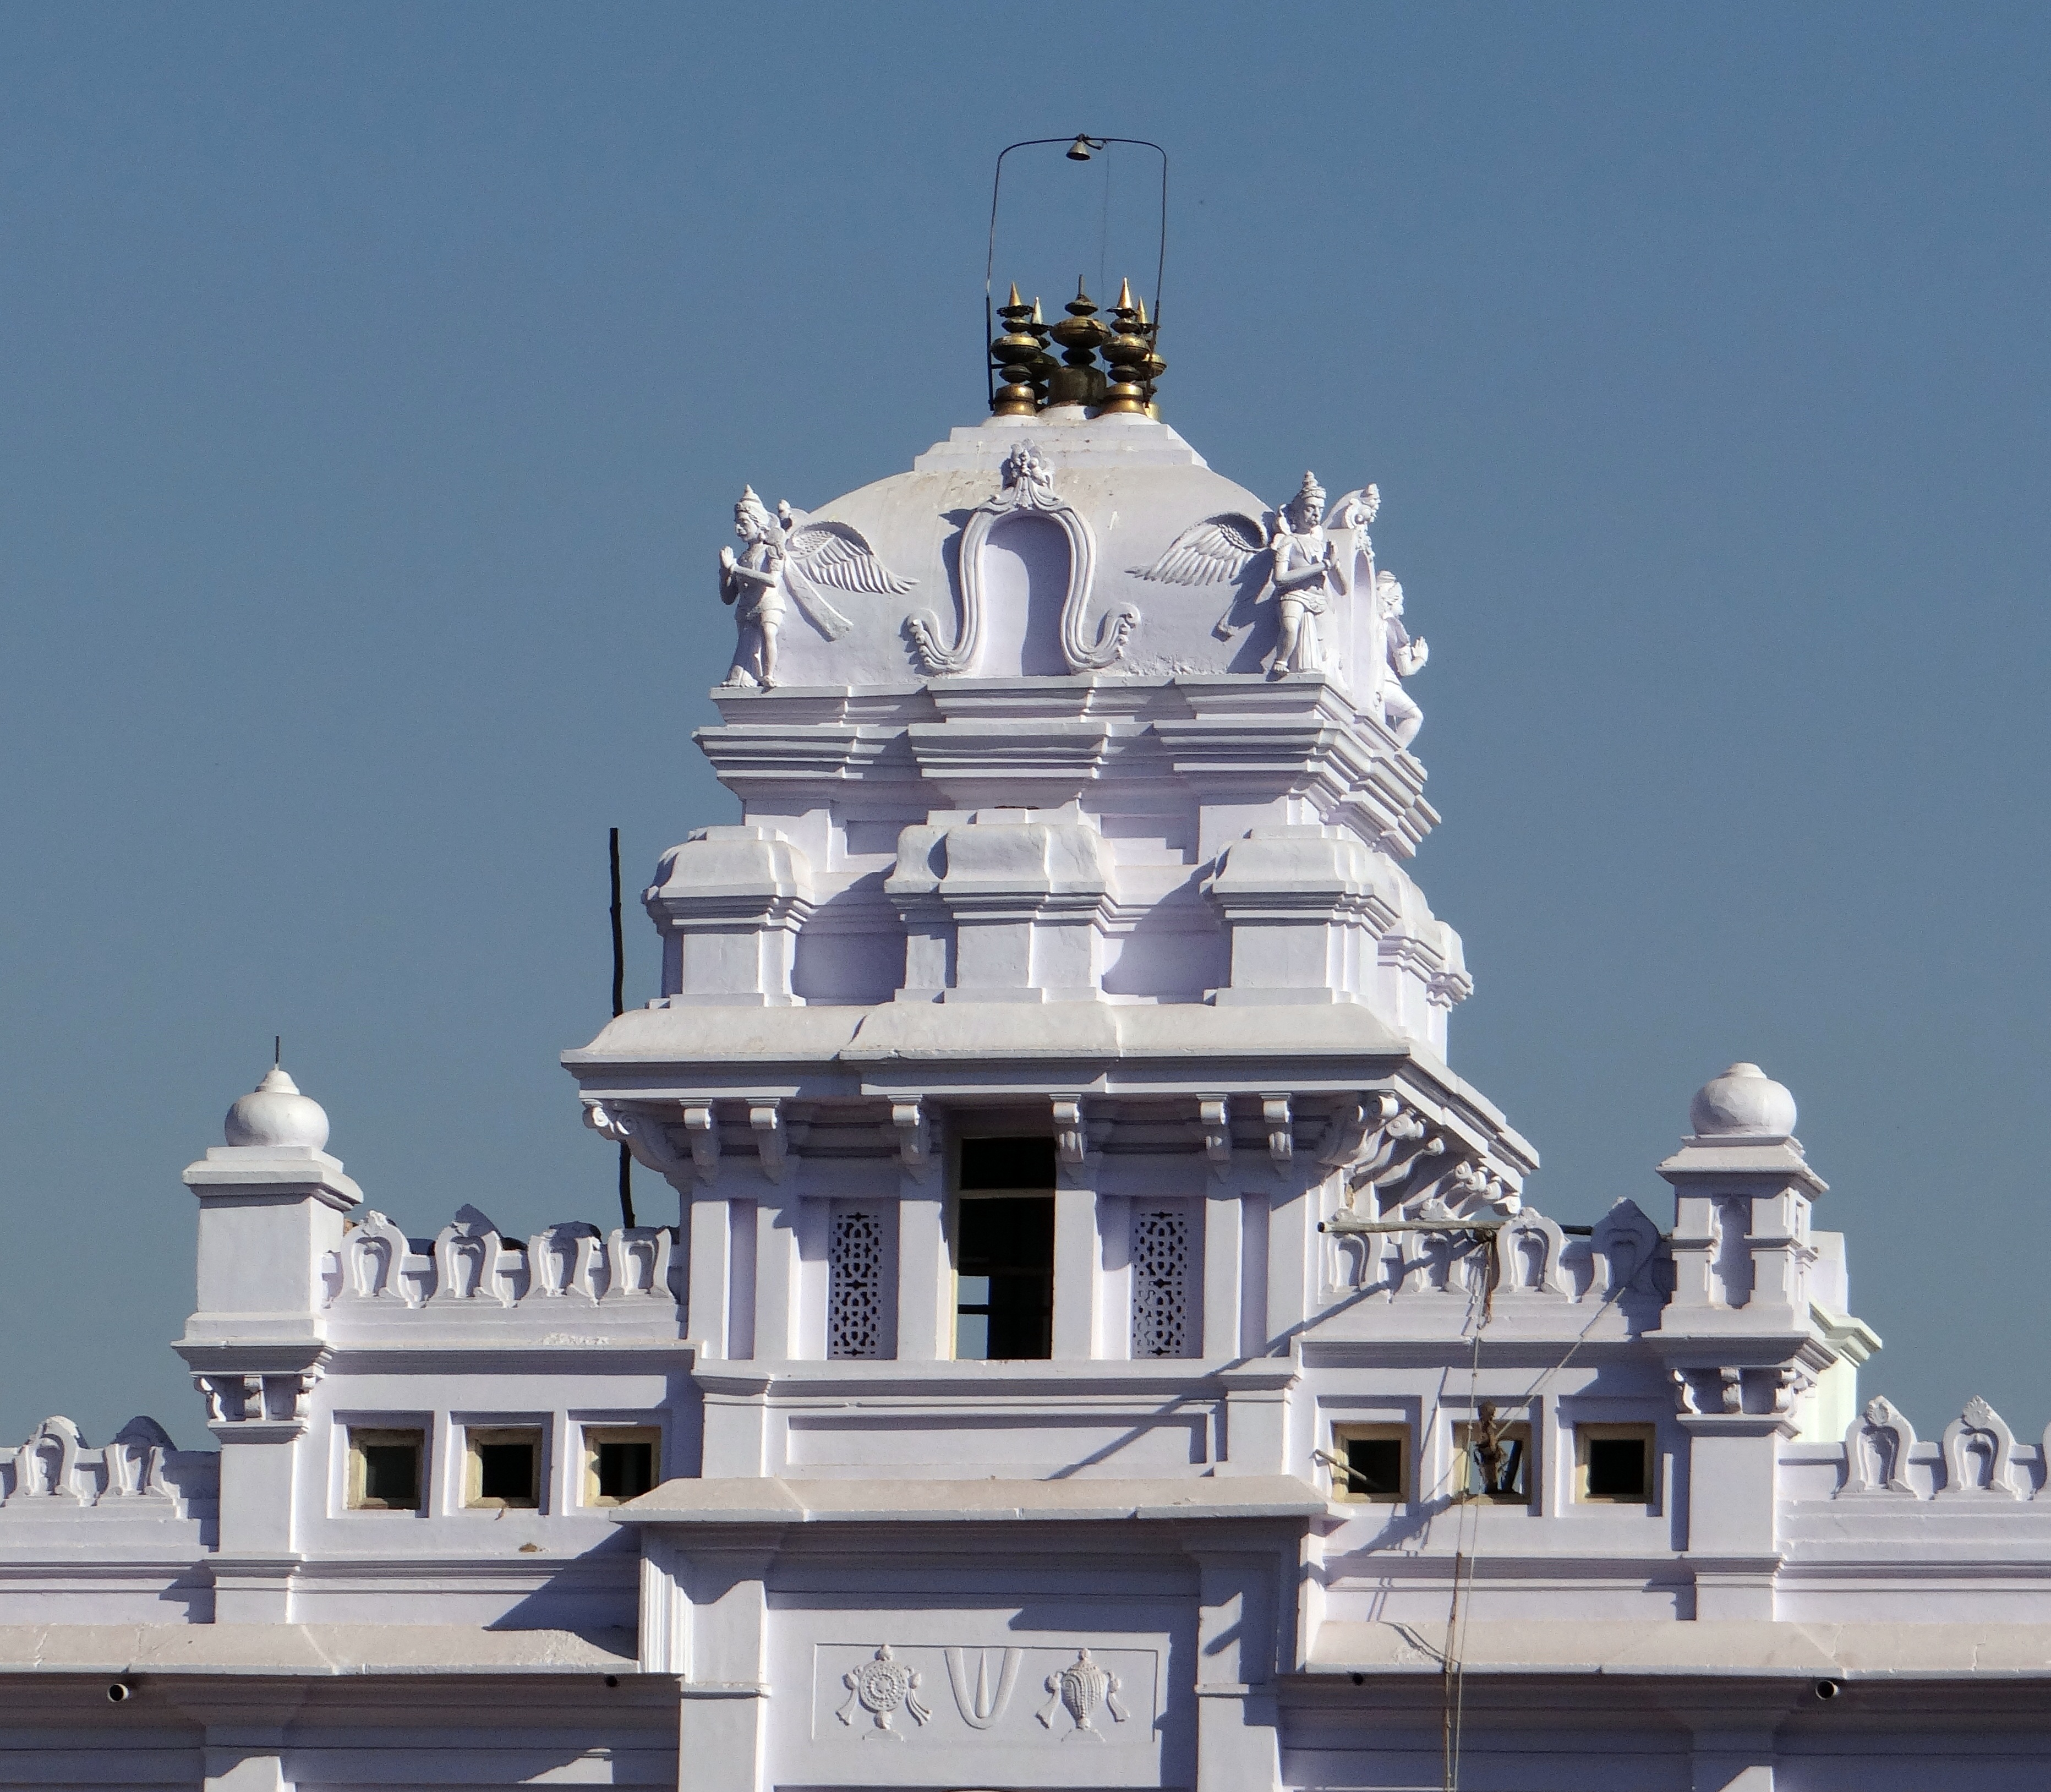
architecture, structure, building, ship, vehicle, tower, yacht, landmark, exterior, place of worship, design, india, hindu, watercraft, karnataka, passenger ship, luxury yacht, mysore